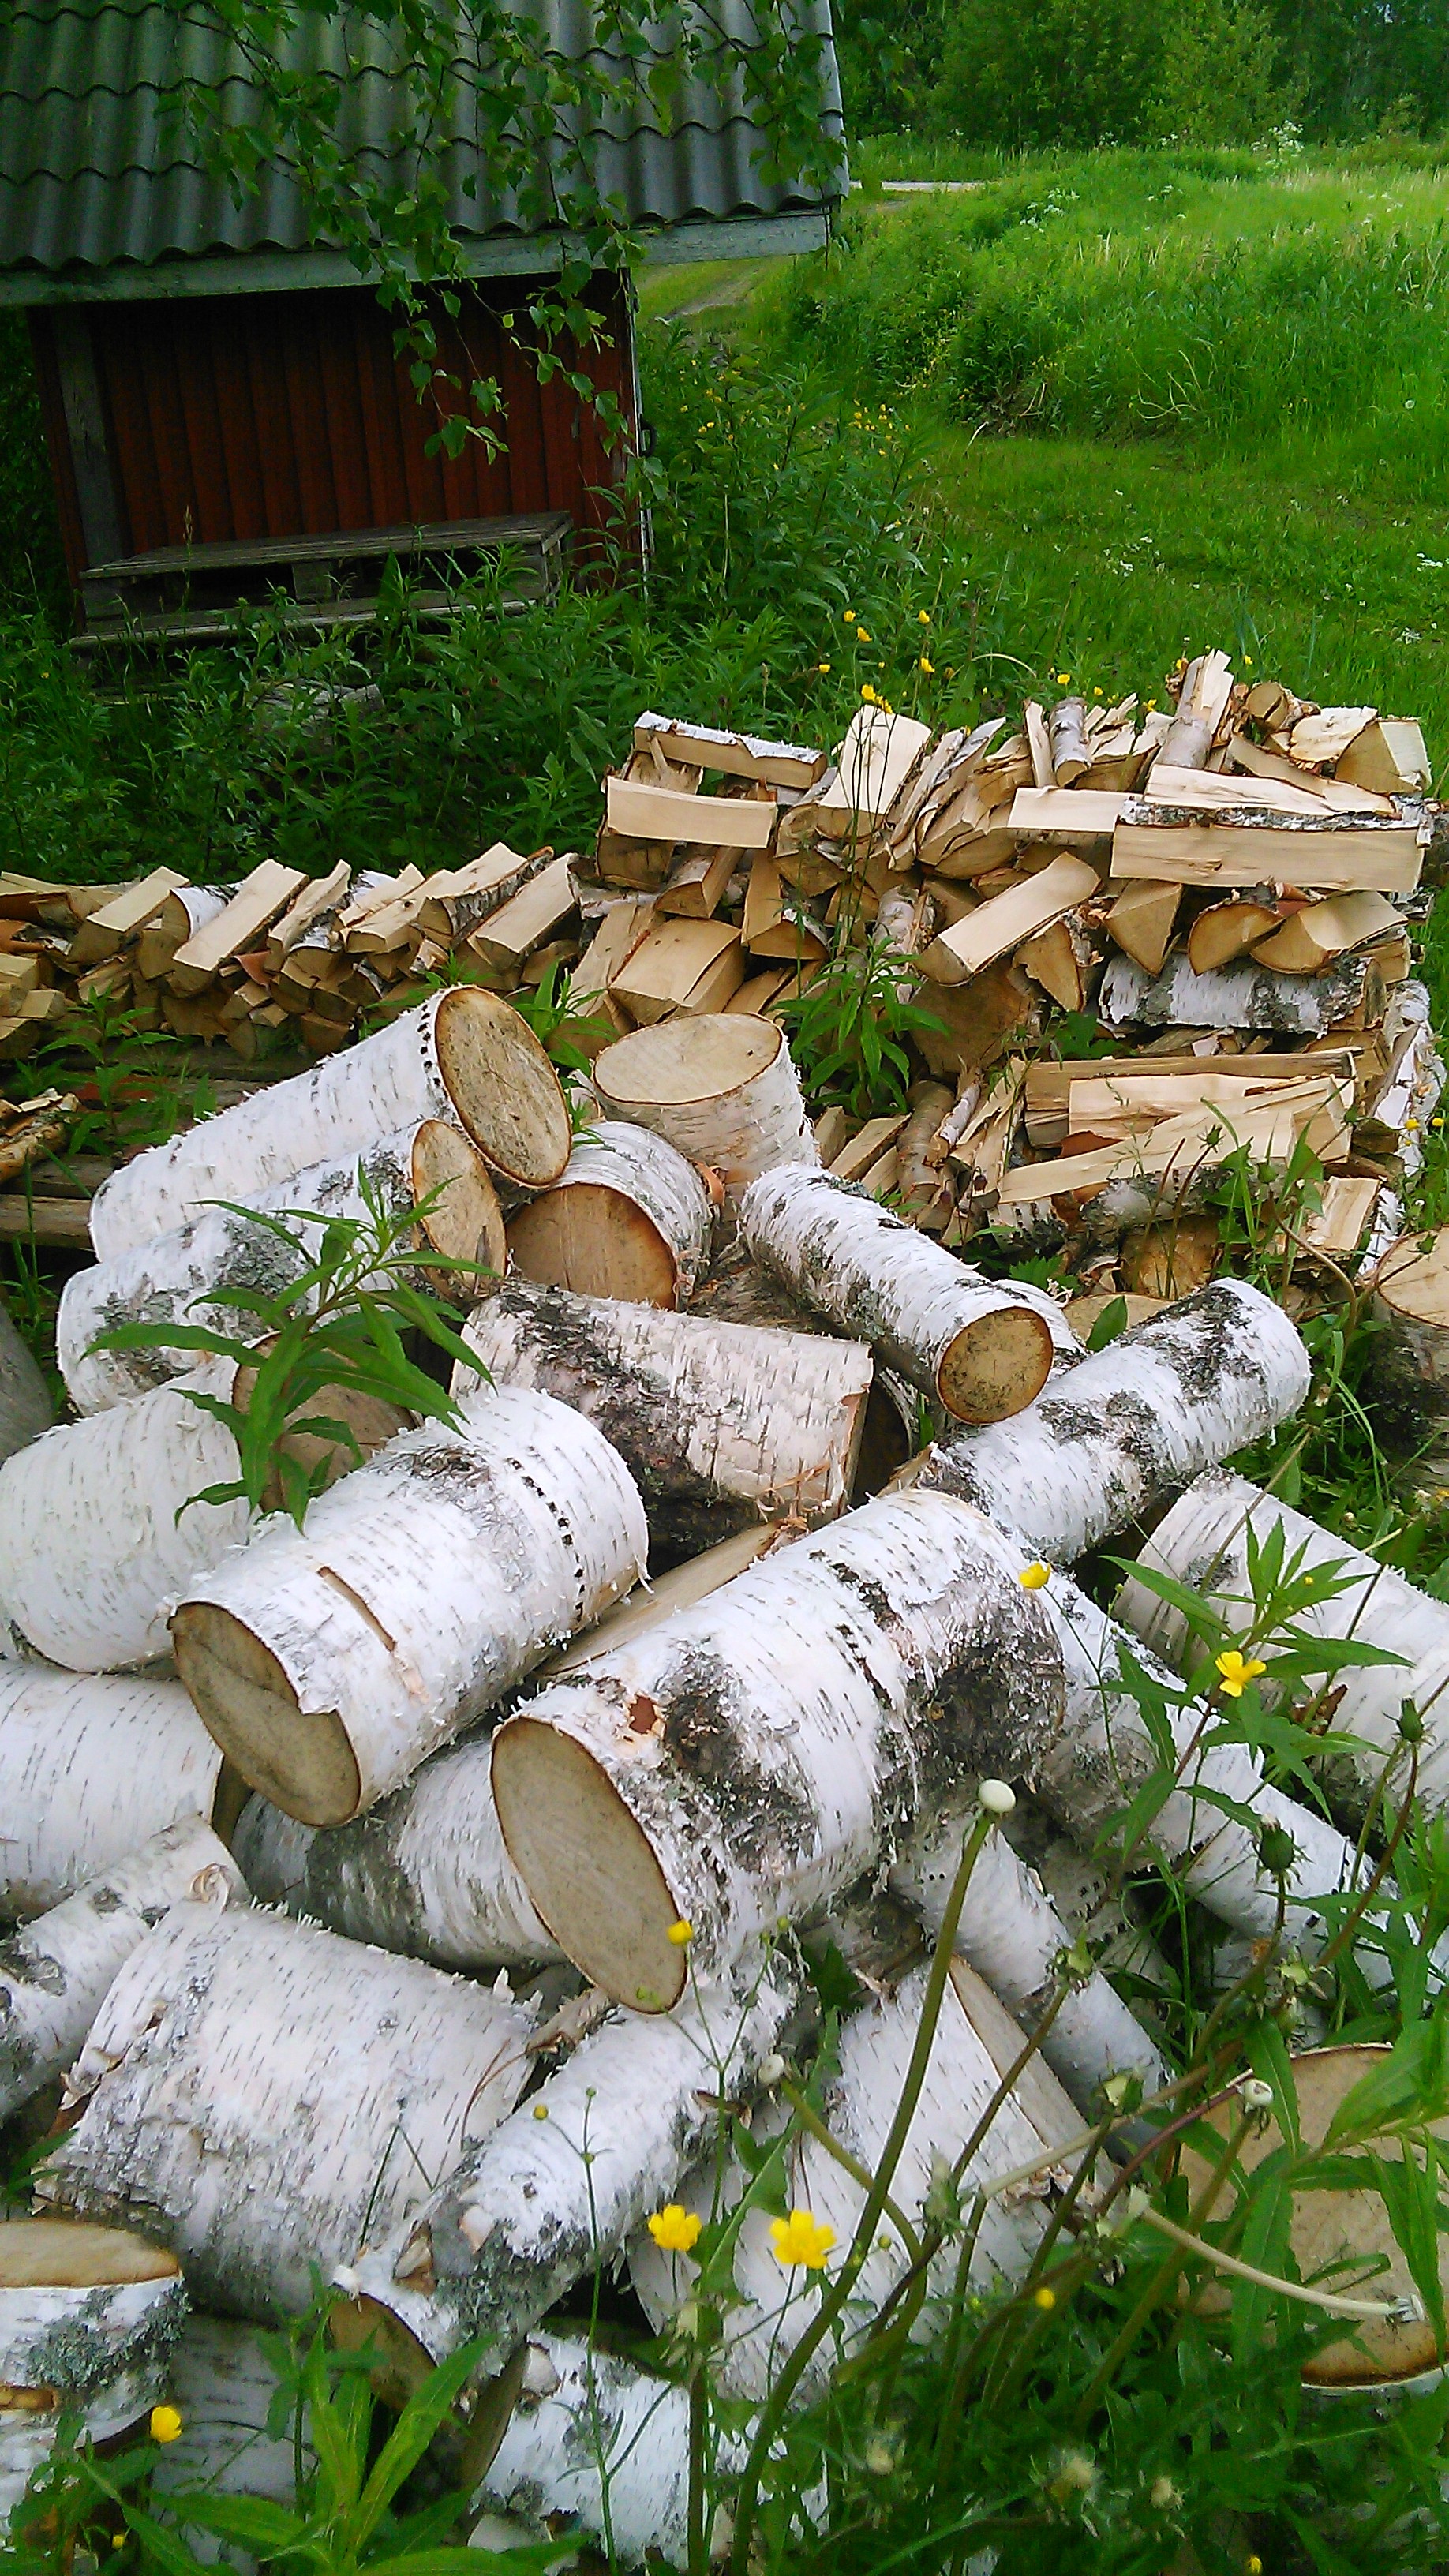
landscape, grass, rock, lawn, leaf, flower, wall, pond, stream, log, birch, backyard, botany, stone wall, garden, landscaping, woodland, yard, water feature, a pile of